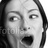
Emotion: surprise